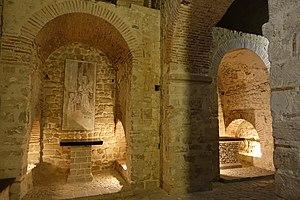
Abbaye du Mont-Saint-Michel
L’abbaye du Mont-Saint-Michel est une abbaye, anciennement bénédictine et désormais confiée aux Fraternités monastiques de Jérusalem. Classée monument historique, elle est située sur l'îlot du mont Saint-Michel, qui se trouve lui-même sur le territoire de la commune française nommée Le Mont-Saint-Michel, dans le département de la Manche en région de Normandie.